Cleopatra (crater)

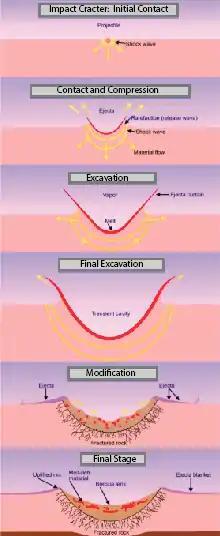
Impact craters differ from a complex impact crater because they lack a central peak, have a small-bowl shape and smooth walled. Before the "Magellan" mission to Venus in 1994, controversies about the origin of Cleopatra patera existed due to the asymmetric shape of the floor of the crater, which appeared smooth. This image is modified from David Kring, NASA University of Arizona Space Imagery Center, 2006.

Most large impact craters do not have a central peak, yet have sharp rims bordered by asymmetrical radar bright ejecta blankets, have multiple rims, are surrounded and partially filled by subsequent lava which creates a reduced apparent depth, have dark crater floors, and buries some ejecta. By analyzing Magellan images, Cleopatra patera's was found to be distorted in shape in that its noncircular inner ring is off center, but also that the outflow channel of lava moves from within the crater and reaches the top of the crater rim. The interiors are radar dark and smooth in comparison to the surrounding plains. From the image of Plate P-11 from Venera 15 and 16 shows that Cleopatra patera that was originally interpreted as a large caldera but has now been interpreted as a multi-ringed impact crater with a central peak. Using photogeologic analysis, the floor of the crater has a shallow central depression resulting from subsidence of uplifted mantle material from below due to "viscous relaxation". This was found in Venusian craters larger than 70 km in diameter by using altimetry data which shows surfaces with different elevations from the "Magellan" mission.